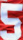
Number: 5